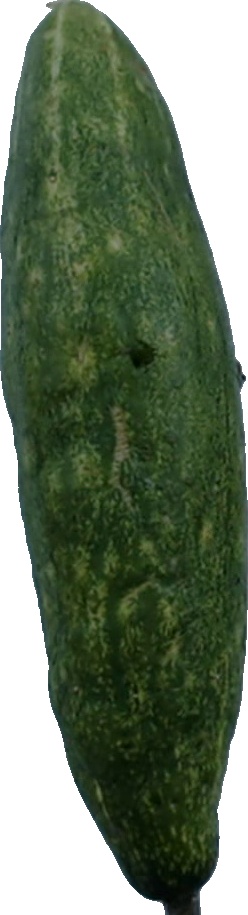
Label: cucumber_3